Bytom

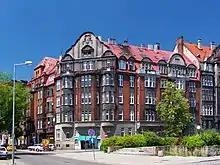
Kraszewski Street in Bytom

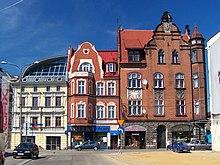
Townhouses on Jainty Street

Among Bytom's art galleries are: Galeria Sztuki Użytkowej Stalowe Anioły, Galeria "Rotunda" MBP, Galeria "Suplement", Galeria "Pod Czaplą", Galeria "Platforma", Galeria "Pod Szrtychem", Galeria Sztuki "Od Nowa 2", Galeria SPAP "Plastyka" – Galeria "Kolor", Galeria "Stowarzyszenia.Rewolucja.Art.Pl", and Galeria-herbaciarnia "Fanaberia".